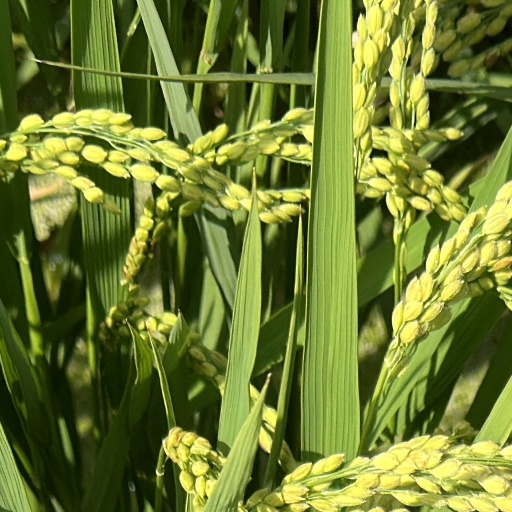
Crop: rice